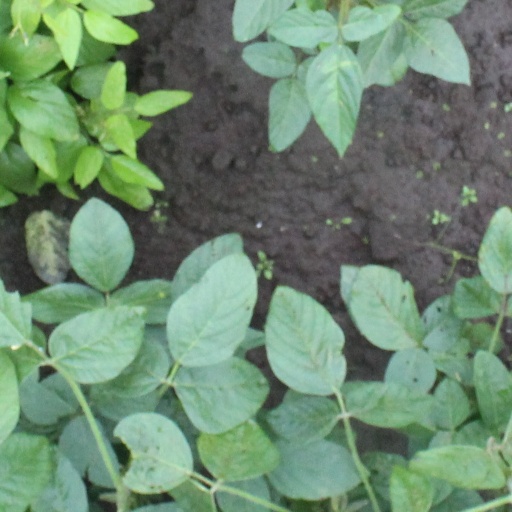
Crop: soybean